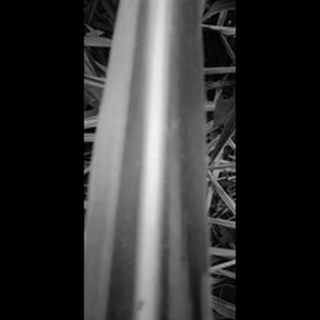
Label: sugarcane_yellow_leaf_disease